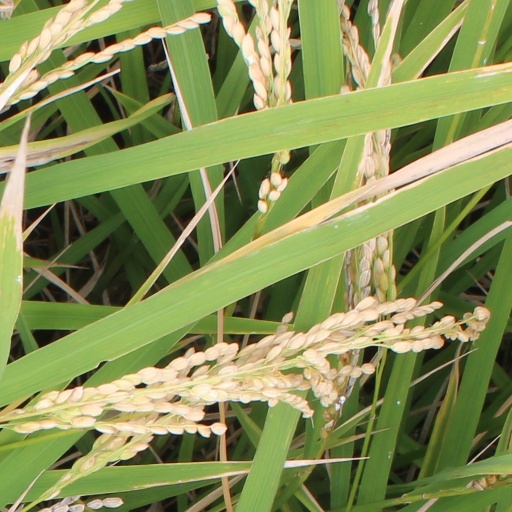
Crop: rice